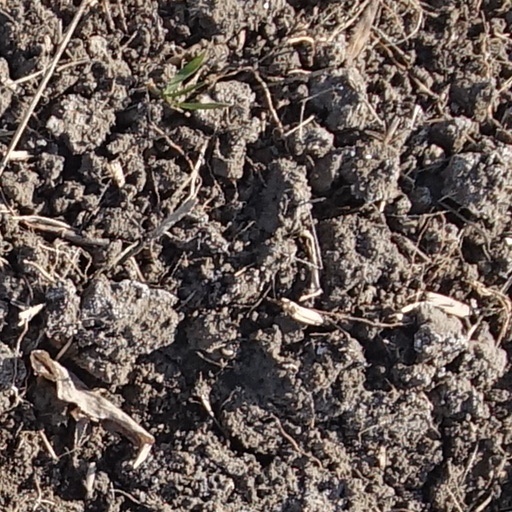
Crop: wheat